Gleno

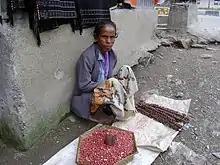
Market woman in Gleno (2010)

Being near the national capital, Gleno suffered during the intimidation campaign around the time of the referendum for East Timorese independence in 1999.